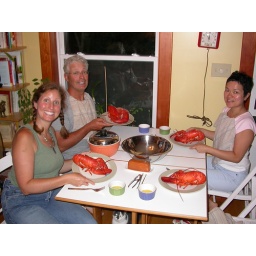
Note: cat waiting under the table